Catholic University of America

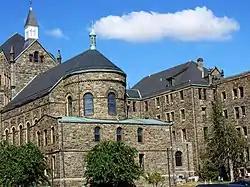
Caldwell Hall in August 2019

In 1954, Columbus University merged with the law program of CUA to become the Columbus School of Law at Catholic University of America, after the American Bar Association in 1951 challenged law schools not affiliated with a university. The CUA law school was the first professional school of the university.